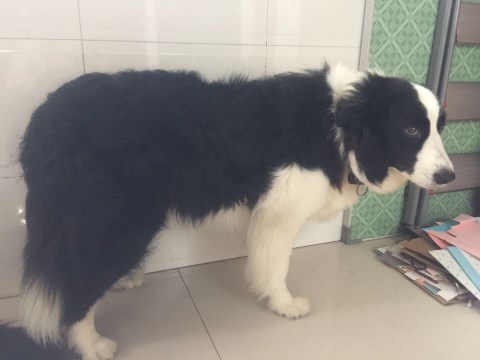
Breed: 2594-n000109-Border_collie